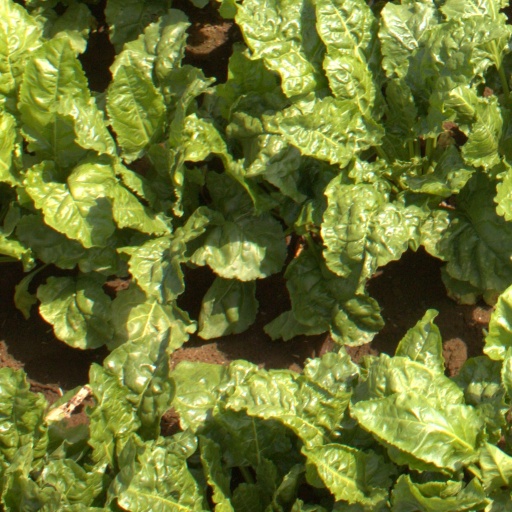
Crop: sugar beet